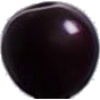
Label: Cherry Wax Black 1